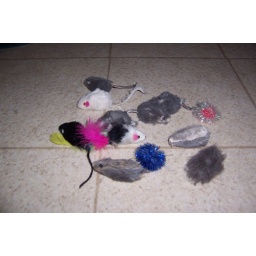
The cat toys I pulled out from under the stove: 10 mousies and 2 tinsel balls